Wayne LaPierre

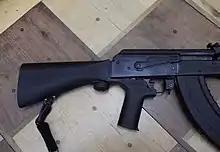
LaPierre supported regulation on bump stocks (pictured here on a WASR-10 rifle).

LaPierre has called for the presence of "armed, trained, qualified school security personnel" at schools. At a press conference in the wake of the December 14, 2012 Sandy Hook Elementary School shooting, LaPierre announced that Asa Hutchinson, former Arkansas congressman and DEA chief, would lead the NRA's National School Shield Emergency Response Program, saying "The only way to stop a bad guy with a gun is with a good guy with a gun."